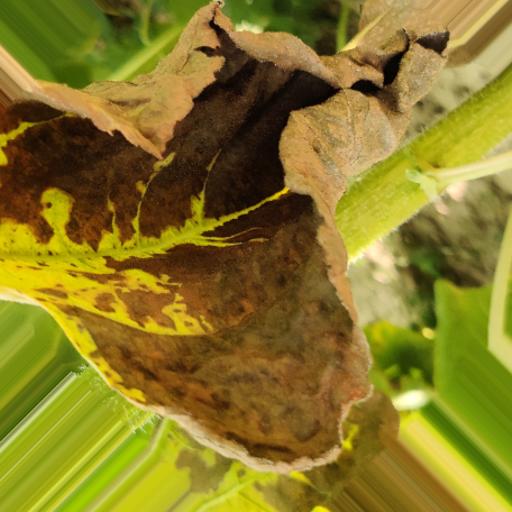
Label: Leaf_scars